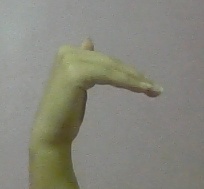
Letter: khaa